Unbreakable (film)

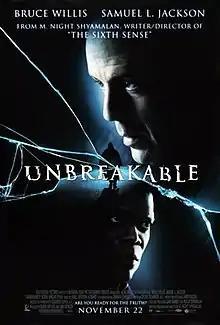
Theatrical release poster

Unbreakable is a 2000 American psychological superhero film written, produced, and directed by M. Night Shyamalan, and starring Bruce Willis, Samuel L. Jackson, and Robin Wright. It is the first installment in the "Unbreakable" film series. In "Unbreakable", David Dunn (Willis) survives a train crash with no injuries, leading to the realization that he harbors superhuman abilities. As he begins to grapple with this discovery, he comes to the attention of disabled comic book store owner Elijah Price (Jackson), who manipulates David to understand him.